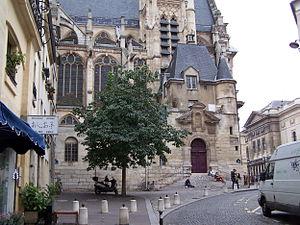
Place de l'Abbé-Basset et rue de la Montagne-Sainte-Geneviève dans le 5e arrondissement de Paris
La place de l’Abbé-Basset est une voie du 5ᵉ arrondissement de Paris située dans le quartier de la Sorbonne.